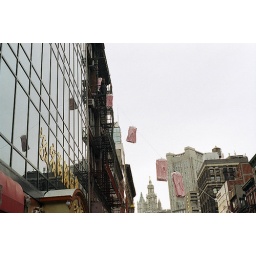
Dry-Cleaning flies down from the fifth floor of a tenement building in Chinatown, New York City, 2005.